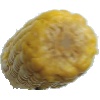
Label: Corn 1